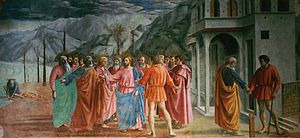
Masaccio / Eksterne henvisninger
"""Skattens mønt"" (1426-1427). Cappella Brancacci, Santa Maria del Carmine, Firenze."
Tommaso di Ser Cassai, kaldet Masaccio regnes sammen med Giotto til de vigtigste italienske malere i den tidlige renæssance.